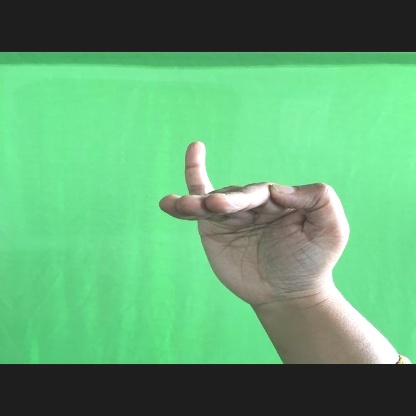
Mudra: Hamsapaksha